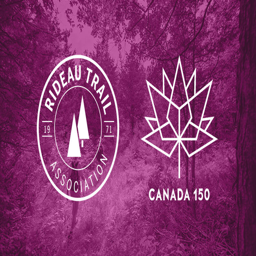
a purple tinted graphic with a photo of a forest in the background .